Royal train

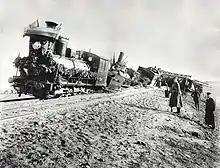
Alexander III's train derailed at Borki, 1888

The Norwegian Royal Train is a train carriage used by the Norwegian royal family and maintained by the Norwegian Railway Museum. The current carriage was introduced in 1994 in connection with the Lillehammer Olympics and replaced a carriage from 1962. The current carriage contains a main sleeping compartment with dressing room and adjoining bathroom, two guest compartments, guest bathroom, kitchen, guard compartments and a combined dining and conference room.